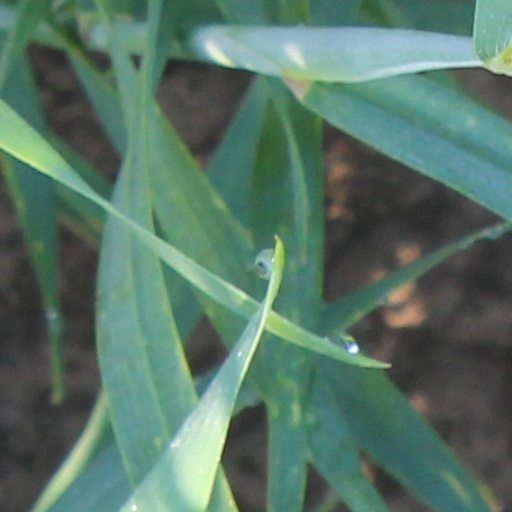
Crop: wheat